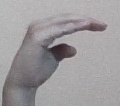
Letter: jeem